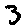
Label: 3